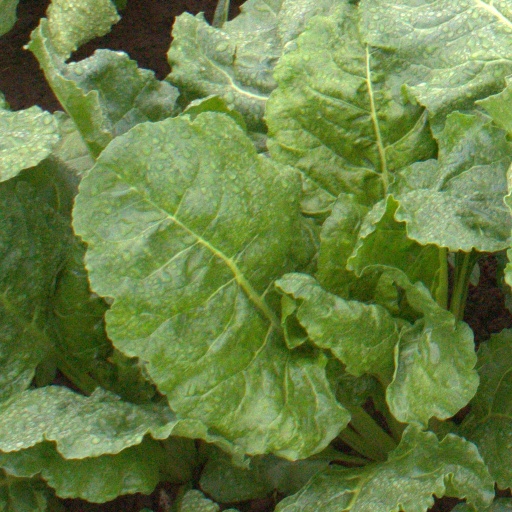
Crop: sugar beet